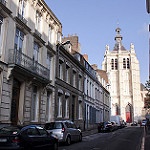
Scene: Outdoor